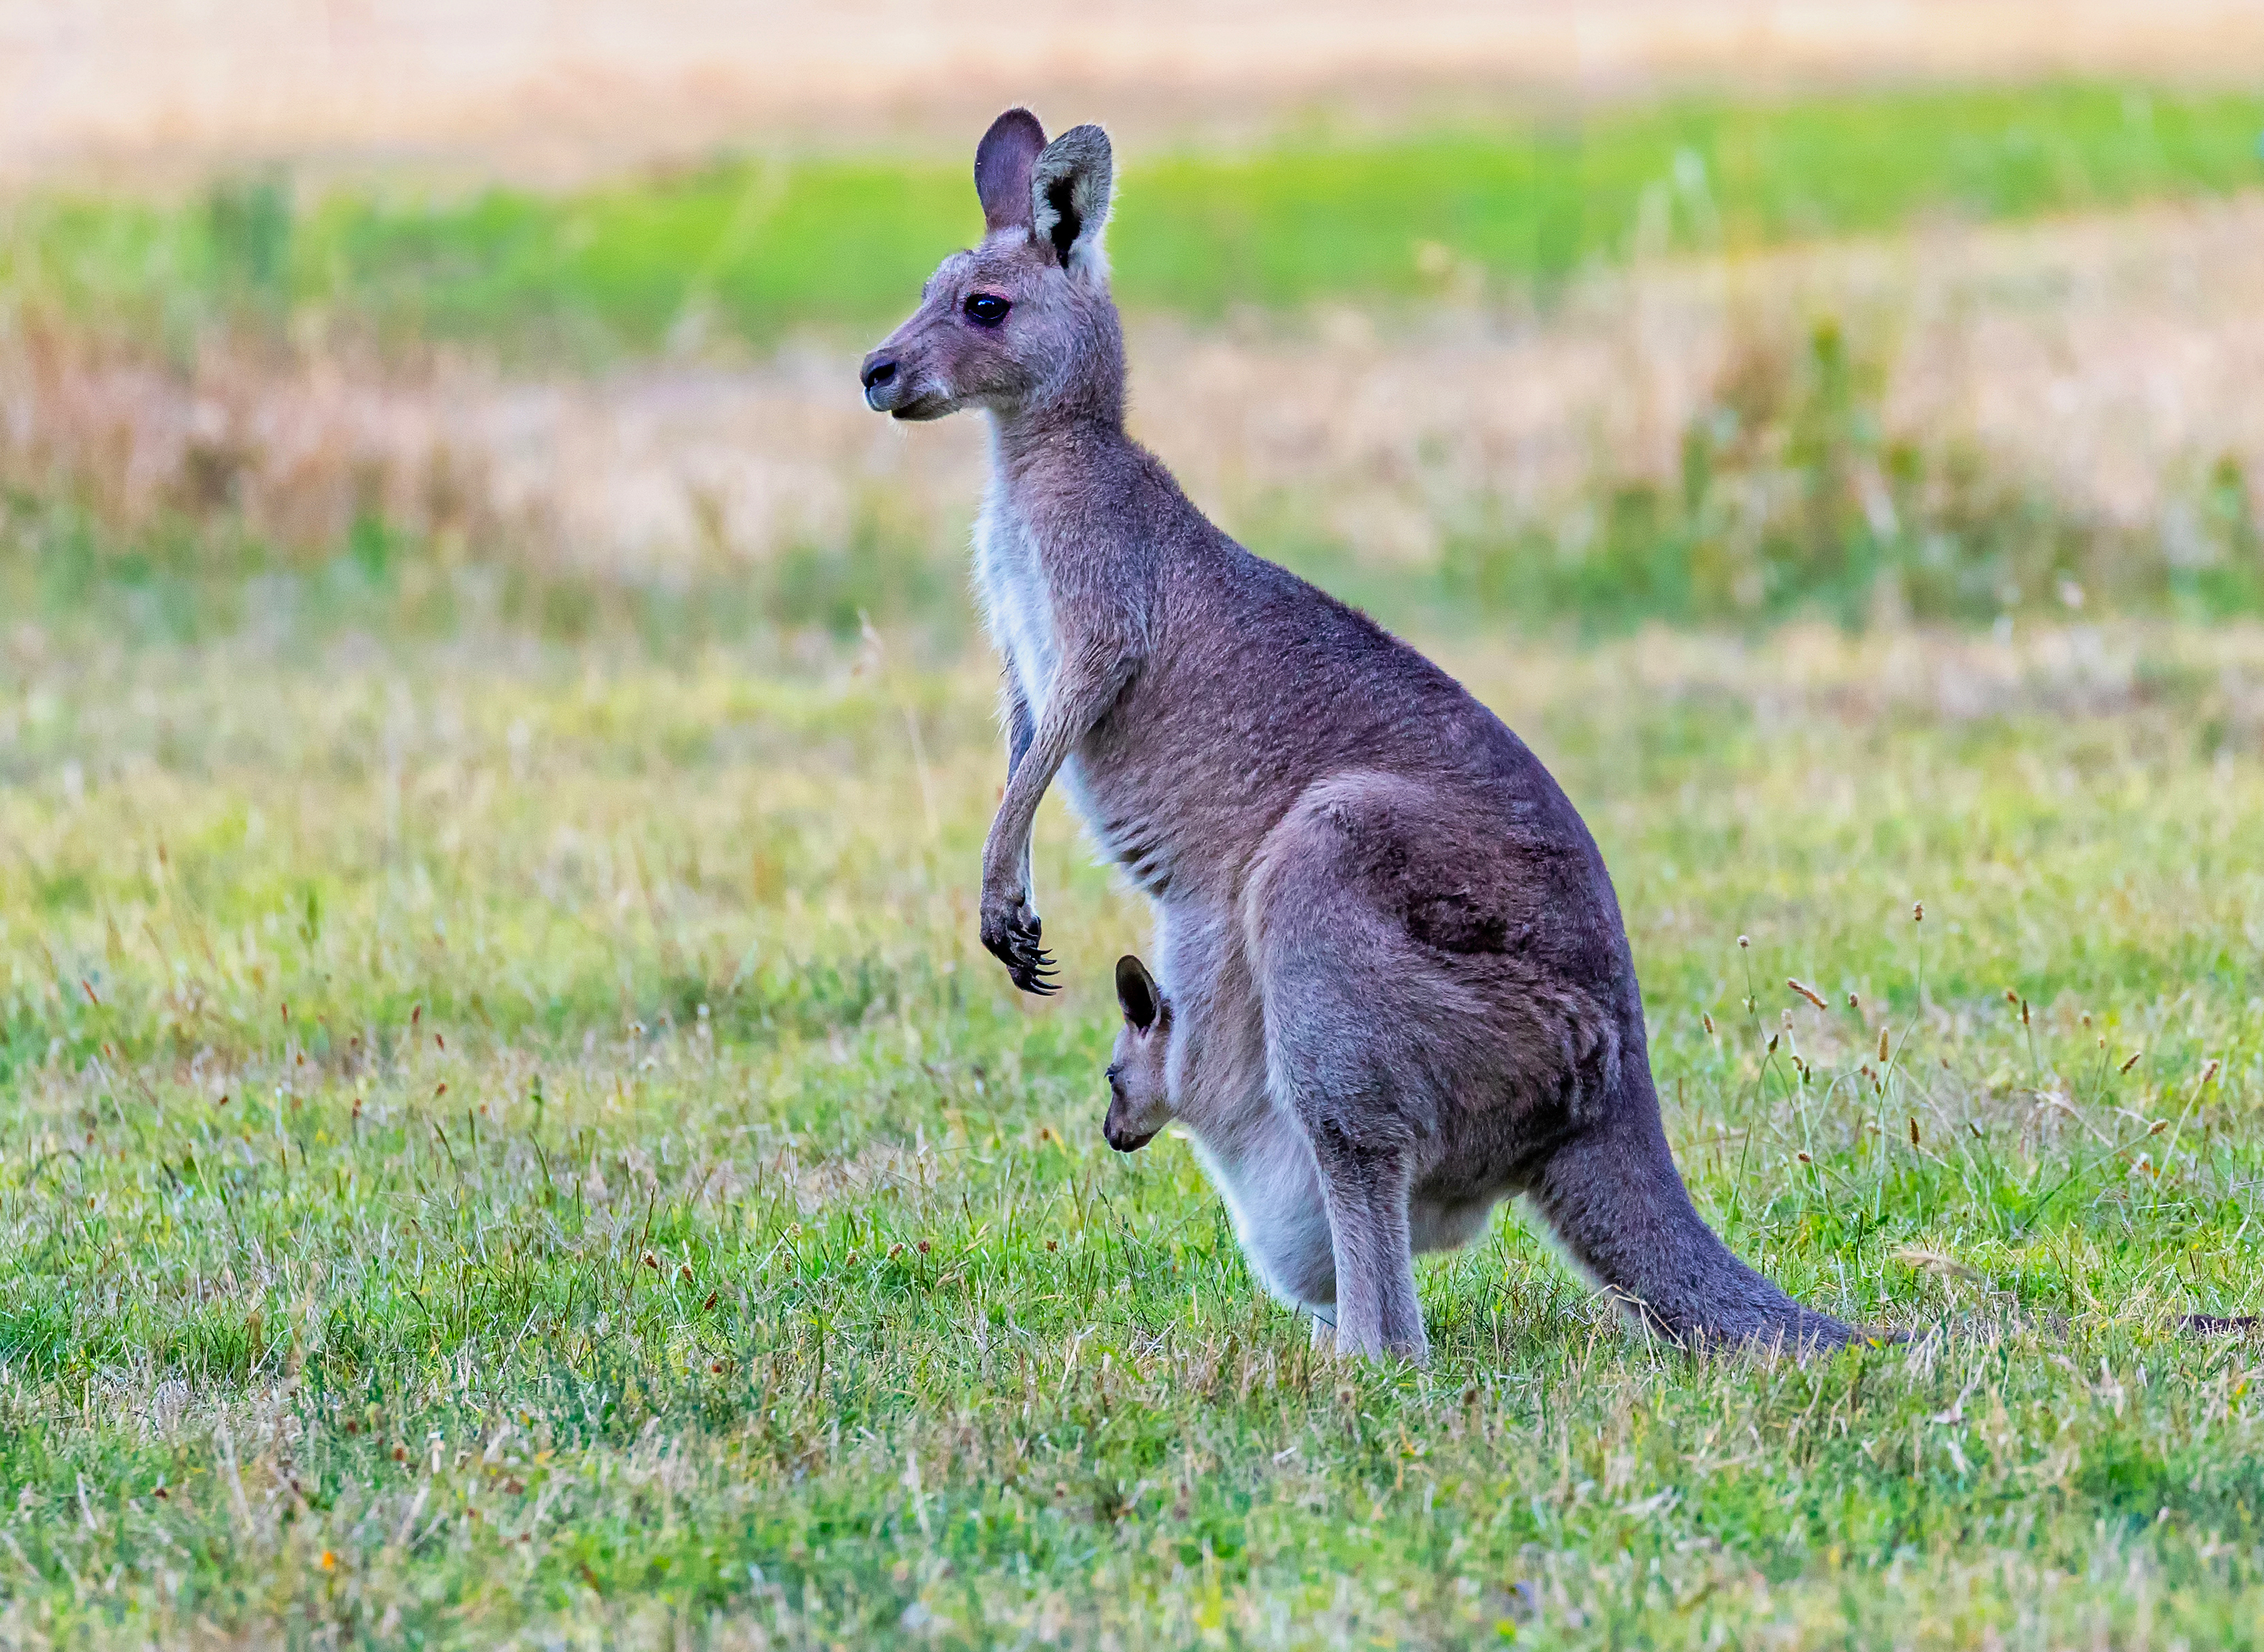
animal, wildlife, kangaroo, mammal, vertebrate, wallaby, macropodidae, marsupial, grass, grassland, terrestrial animal, red kangaroo, pasture